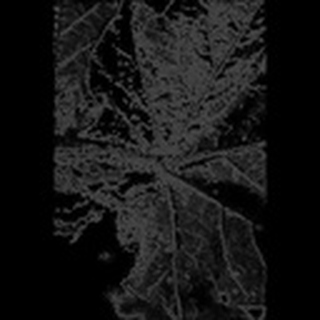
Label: cotton_aphids